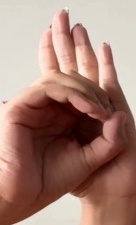
ASL sign: 0